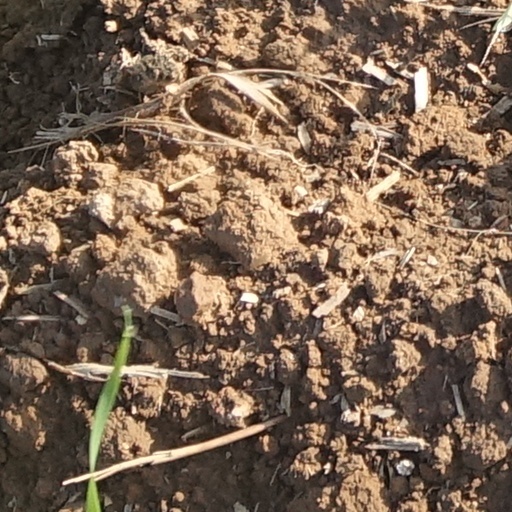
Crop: wheat